Economy of the Asante Empire

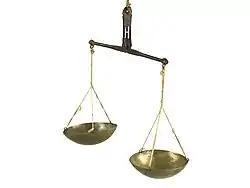
An Akan weighing scale

Gold dust was the main currency of the Asante Empire. Mperedwan or Peregwan was the highest denomination in Asante. One Peregwan was equal to an Asante weight of 2.25 troy ounces. According to Ratray, the Omanhene obtained revenue through death duties, trade, court fees and fines as well as mining. The Gyaasehene was responsible for the empire's national treasury. The collection of revenue was decentralized. All Paramount Chiefs and Sub-Chiefs possessed a local treasury in their jurisdiction which was managed under the auspices of the Sanaahene, the Royal Treasurer. It was the local treasury that the chiefs contained their revenue into. Death dues were paid by the family of the deceased. The value of the deceased's estate was assessed but scholars such as Kwame Afosa have asserted that the amount to be paid was left to the discretion of the relatives of the deceased. Court fees known as were paid by the innocent party during a court case to the officials who constituted the court. Court fees were divided in predetermined proportions among members of the tribunal present at the court as well as the divisional chiefs and the attendants of the palace. Fines inflicted upon guilty litigants were paid into the treasury of the Chief. In the court of the Asantehene, penalties attached to oaths which were paid by defaulters after court proceedings amounted to as much as 101.25 Peregwan (£810). which means "head price" was a fine paid by individuals pronounced liable to death sentence. The price could amount to £800. Revenue was also acquired from gold mining. One third of the proceeds went to the tenant on whose land the mines were worked upon. The remainder was given to the chief and sub chief who presided over the region.